Carnival in the Dominican Republic

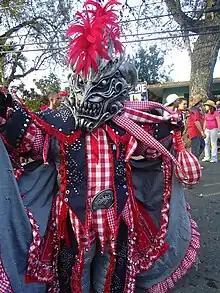
Dominican Republic carnival mask and costume of the diablo cojuelo.

The carnival season in the Dominican Republic kicks off with a carnival gala held indoors in Santiago de los Caballeros, as opposed to every other carnival event held outdoors throughout the month of February. Dominicans are usually most festive on February 27, which is the Dominican Independence Day. In Santo Domingo, celebrations include a large military display with the Dominican air force, navy, and army. Festivities often include the wearing of colorful costumes that symbolize Dominican religious and traditional characters such as "Calife", "Guloya", and "Diablo Cojuelo". Festivities take place all over the island, with each town adding its own twist to the celebration.